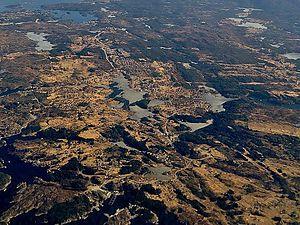
Bømlo est une île norvégienne du comté de Hordaland appartenant administrativement à Bømlo.